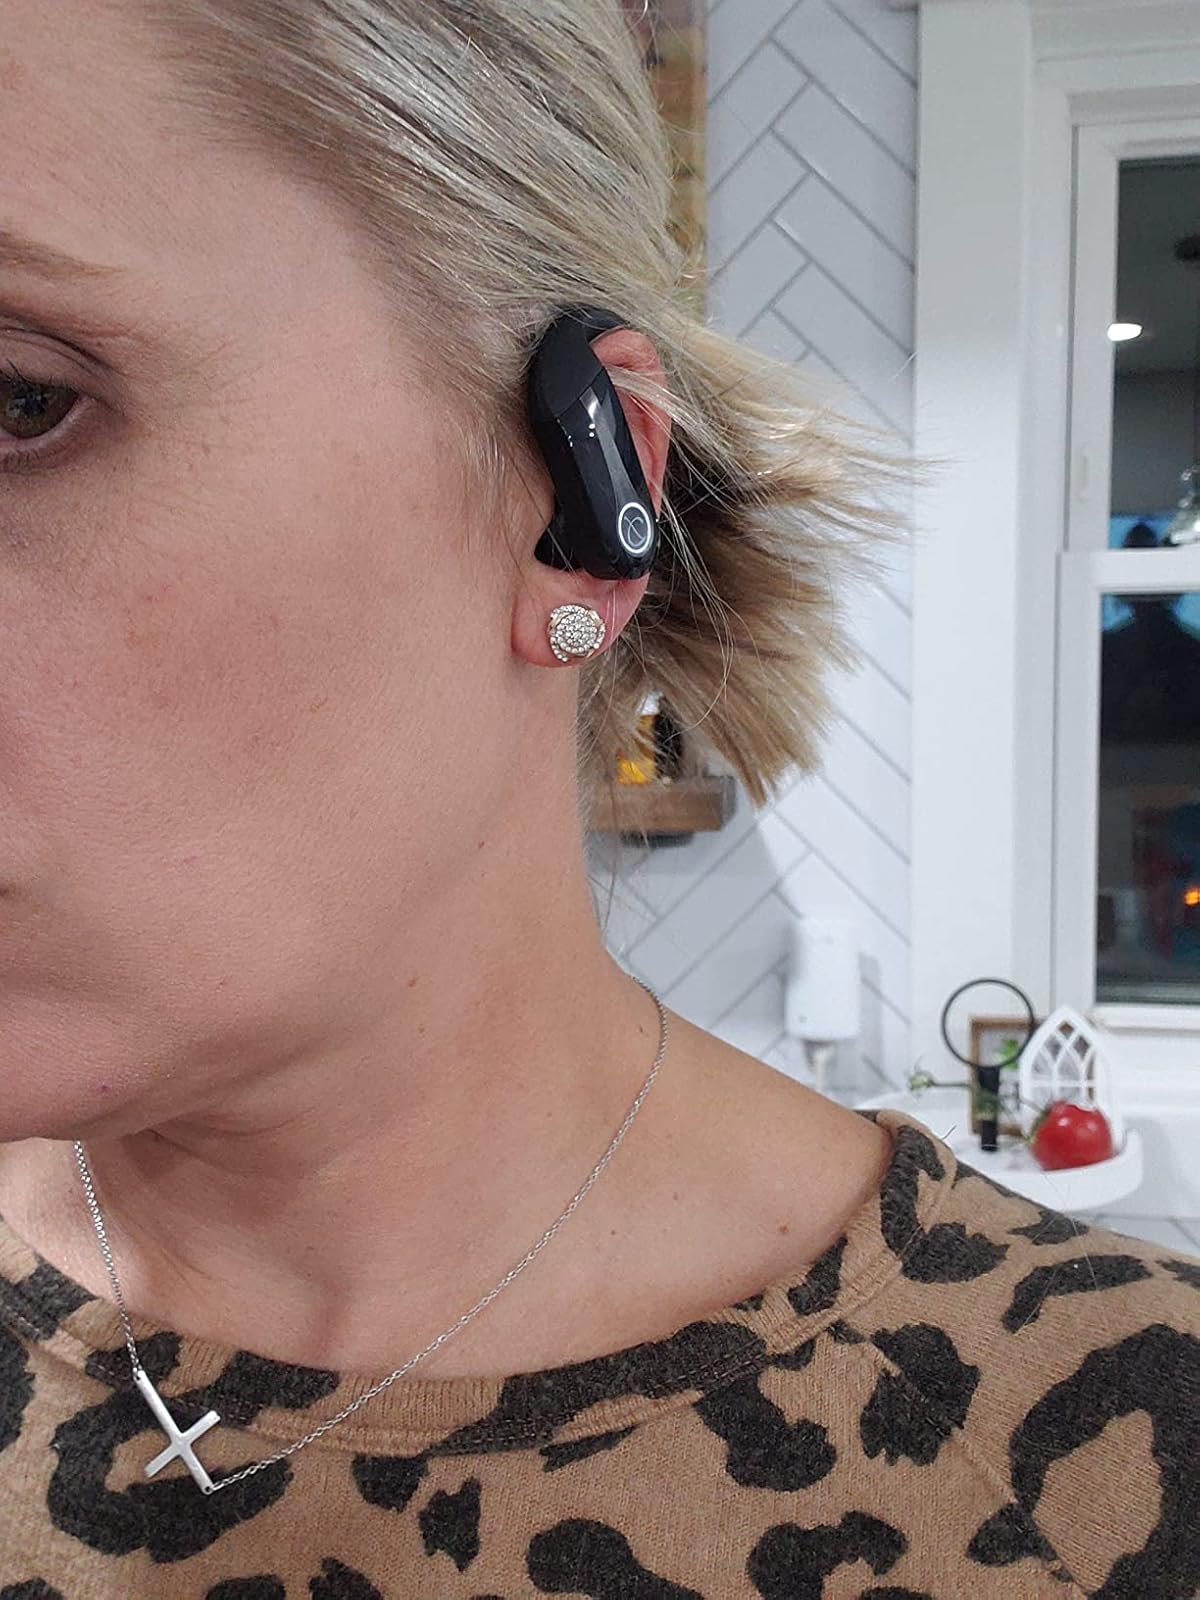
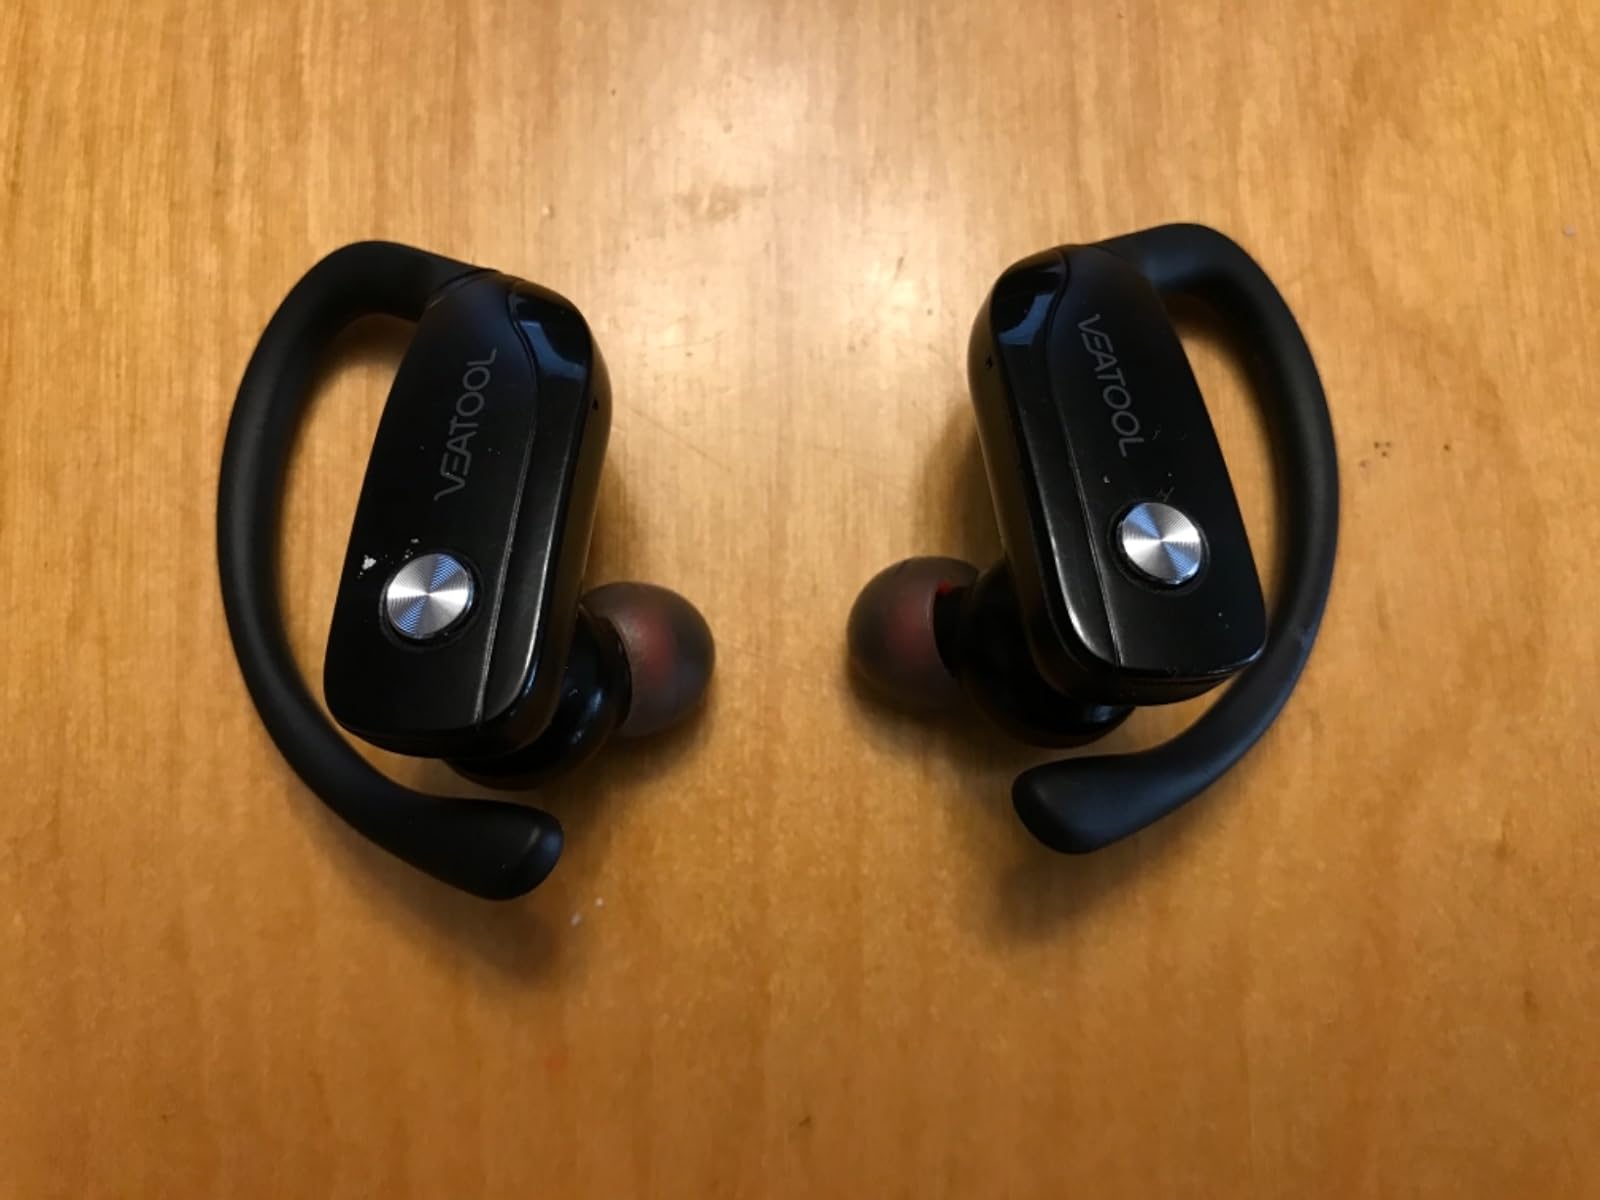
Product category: earbuds
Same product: no